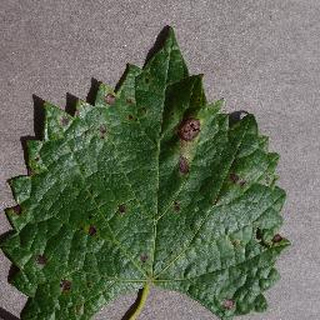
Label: grape_black_rot